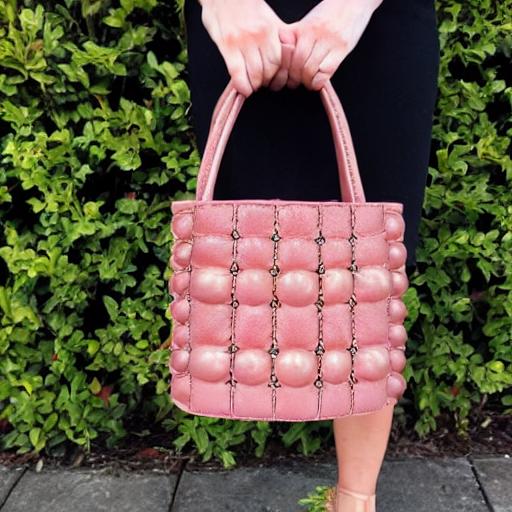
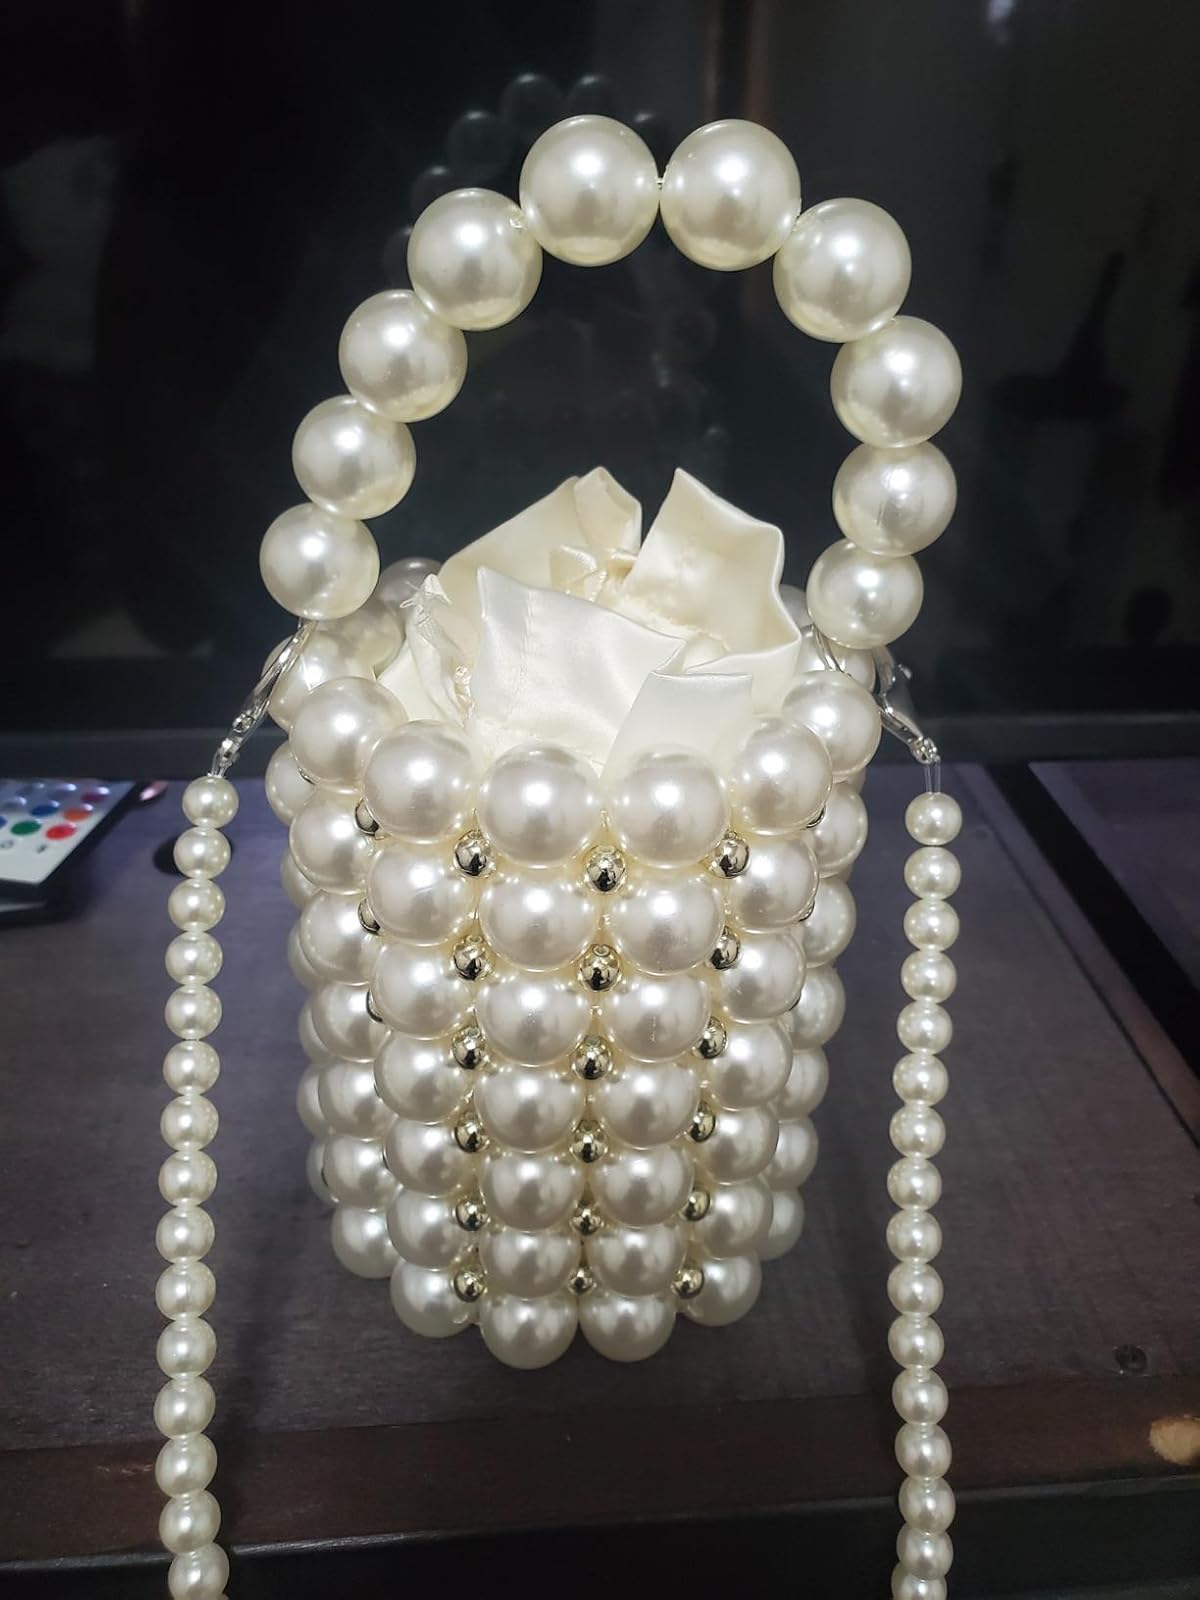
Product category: accessories_handbag
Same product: no